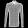
Label: Shirt